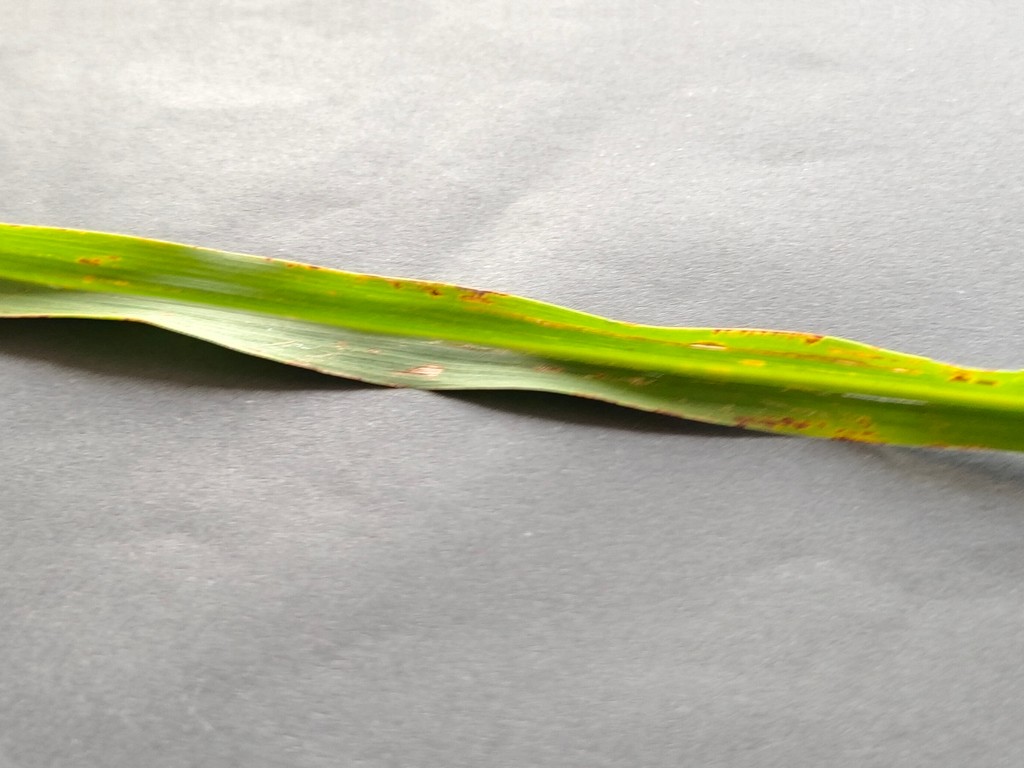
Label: Unhealthy